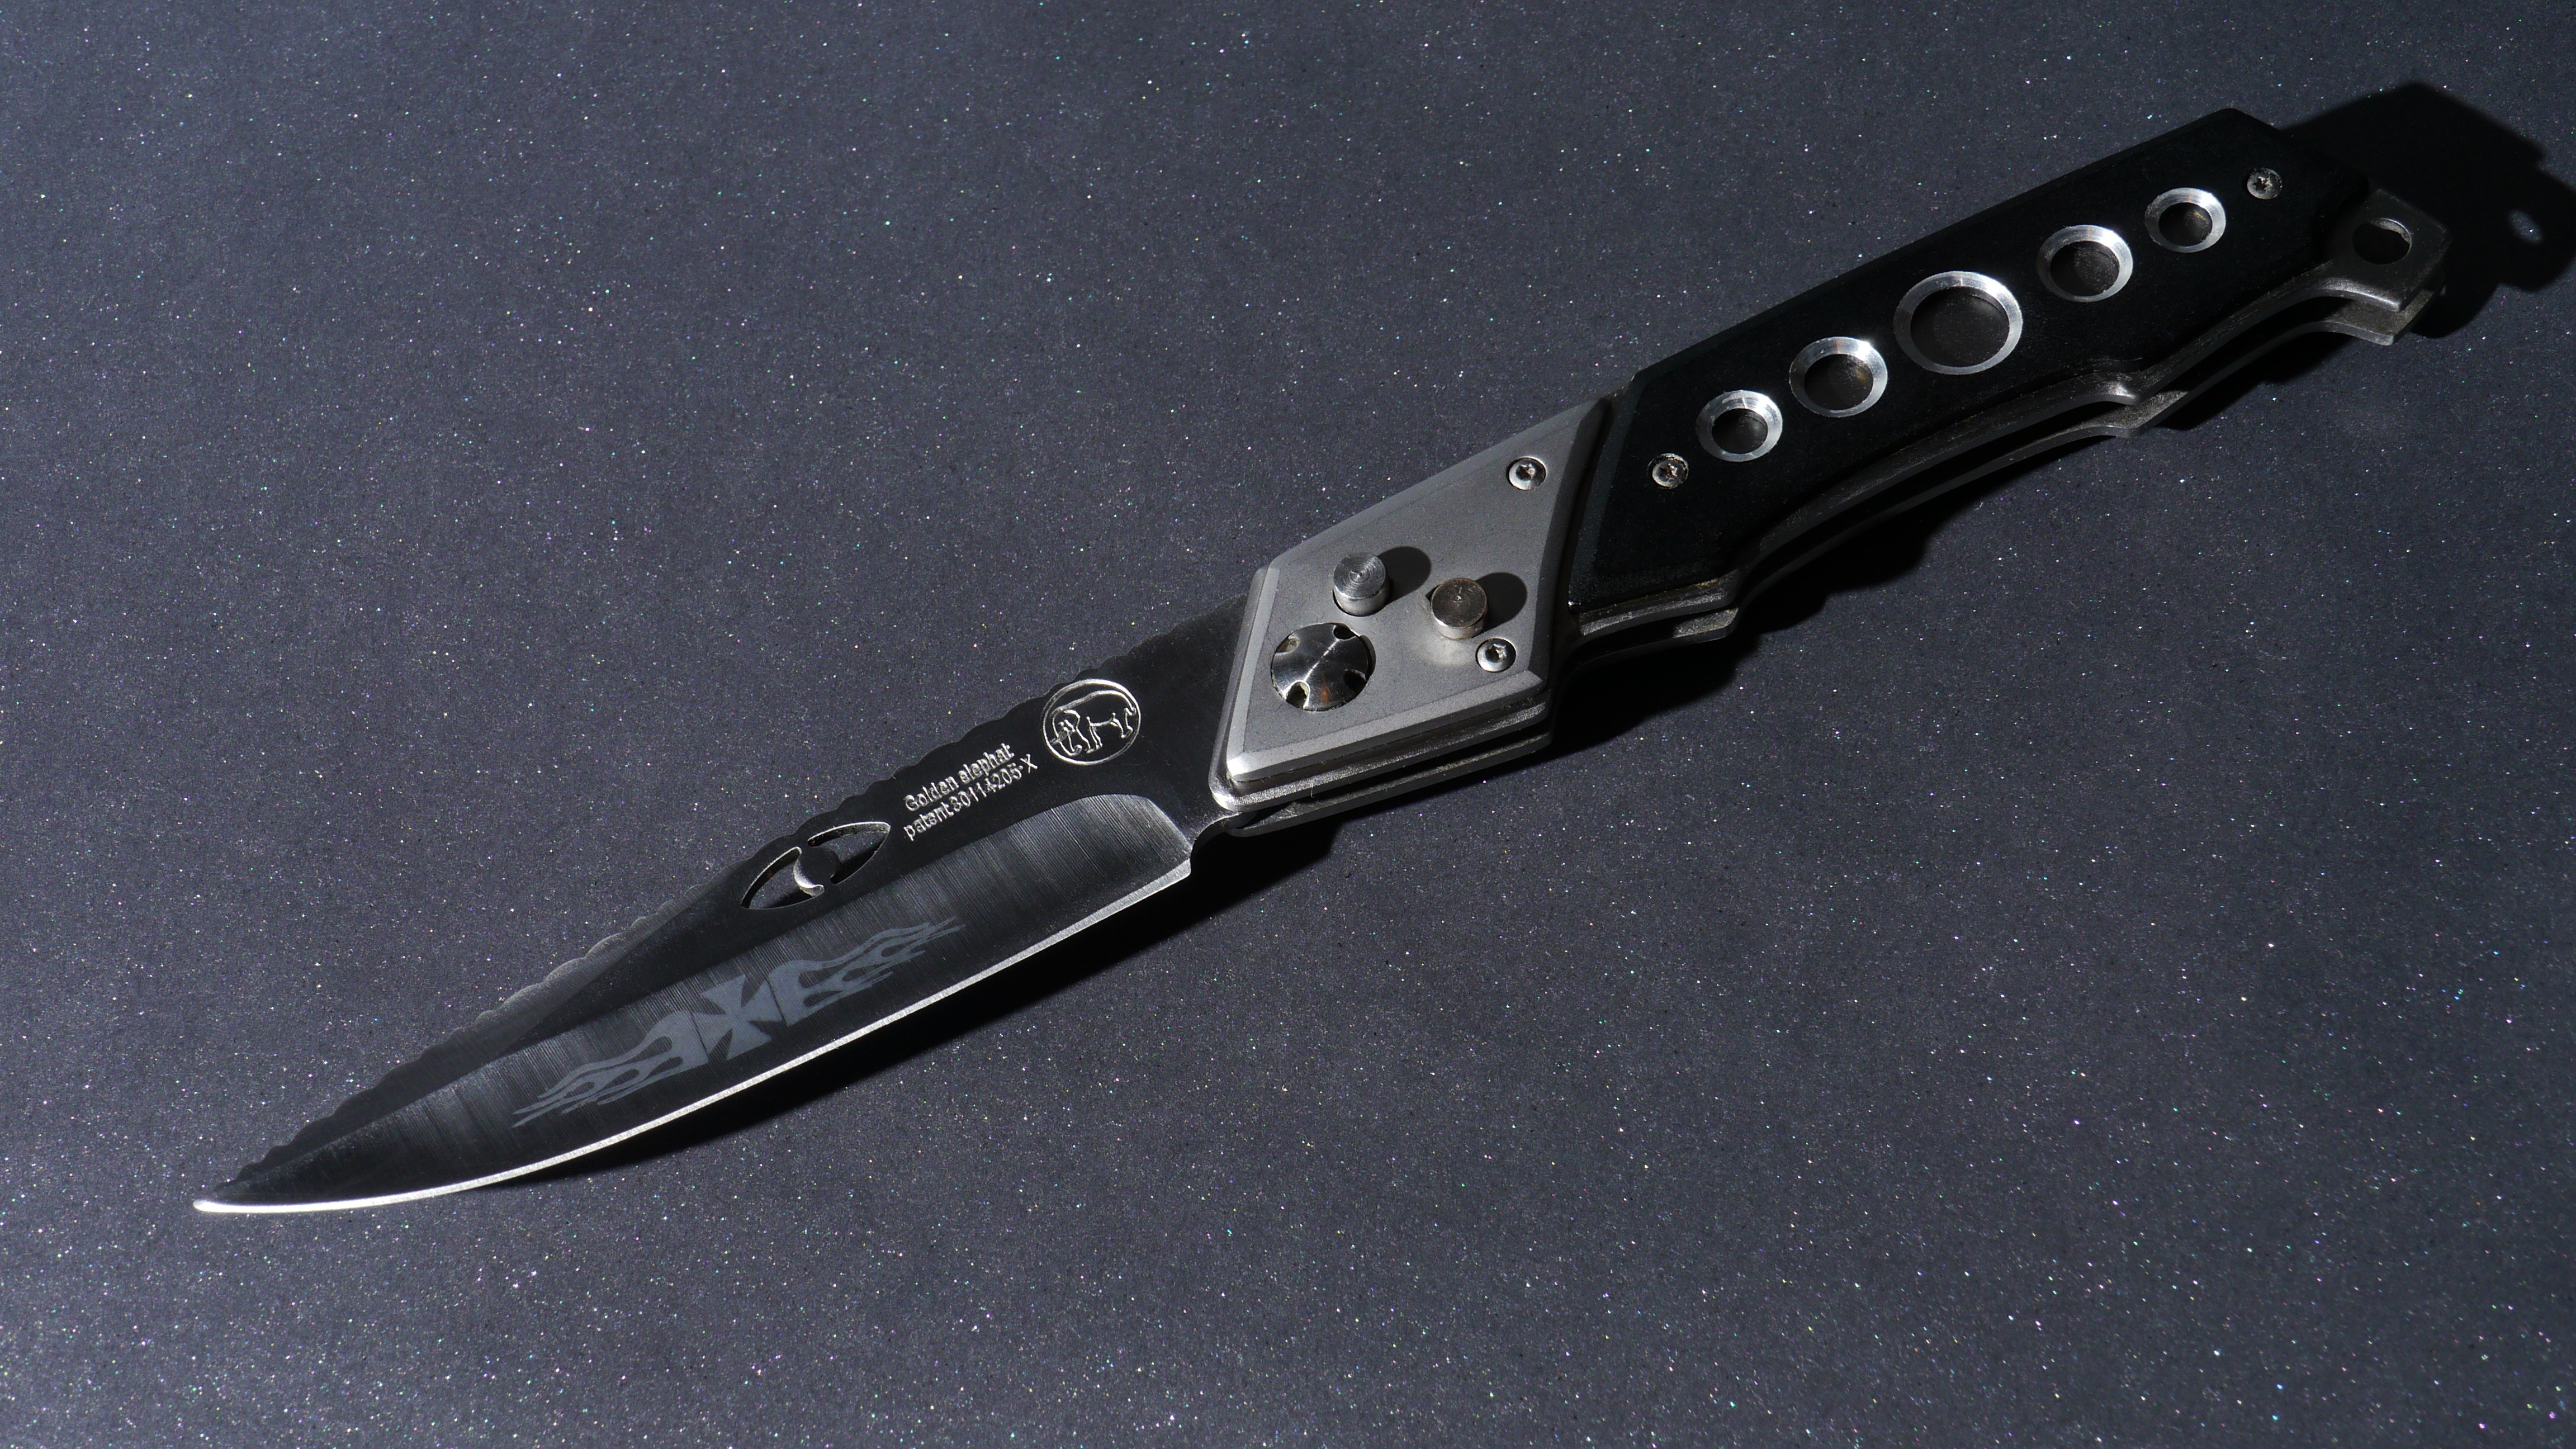
tool, steel, weapon, knife, blade, dangerous, dagger, pocket knife, cold weapon, bowie knife, hunting knife, melee weapon, throwing knife, serrated blade